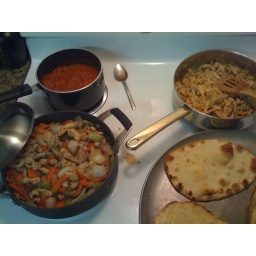
Dinner for tonight...pork with bamboo and chicken in black bean sauce.